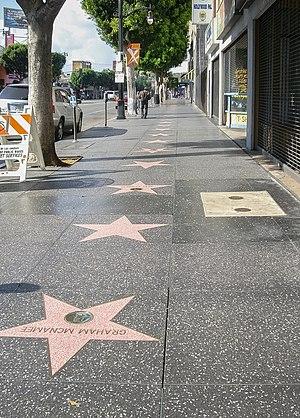
Anna Mae Bullock, dite Tina Turner [ˈtiːnə ˈtɜːɹnɚ], est une chanteuse, danseuse, actrice et compositrice d'origine américaine et naturalisée suisse, née le 26 novembre 1939 à Nutbush.